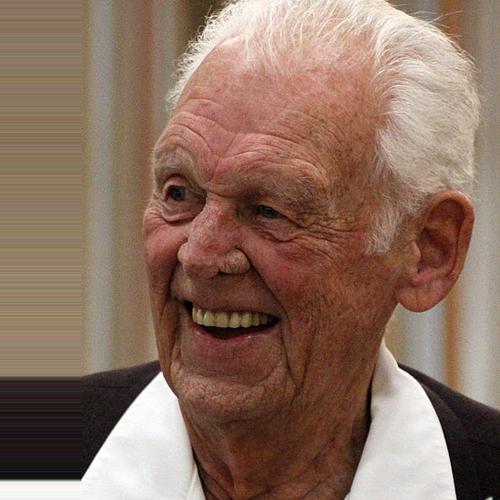
Age: 83